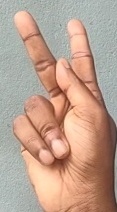
ASL sign: K